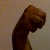
The image shows a hand gesture representing the letter 'M' in Indian Sign Language.